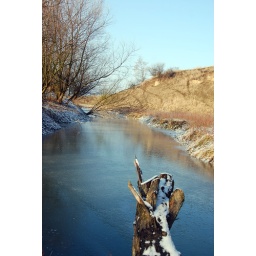
tree in water